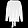
Label: Pullover